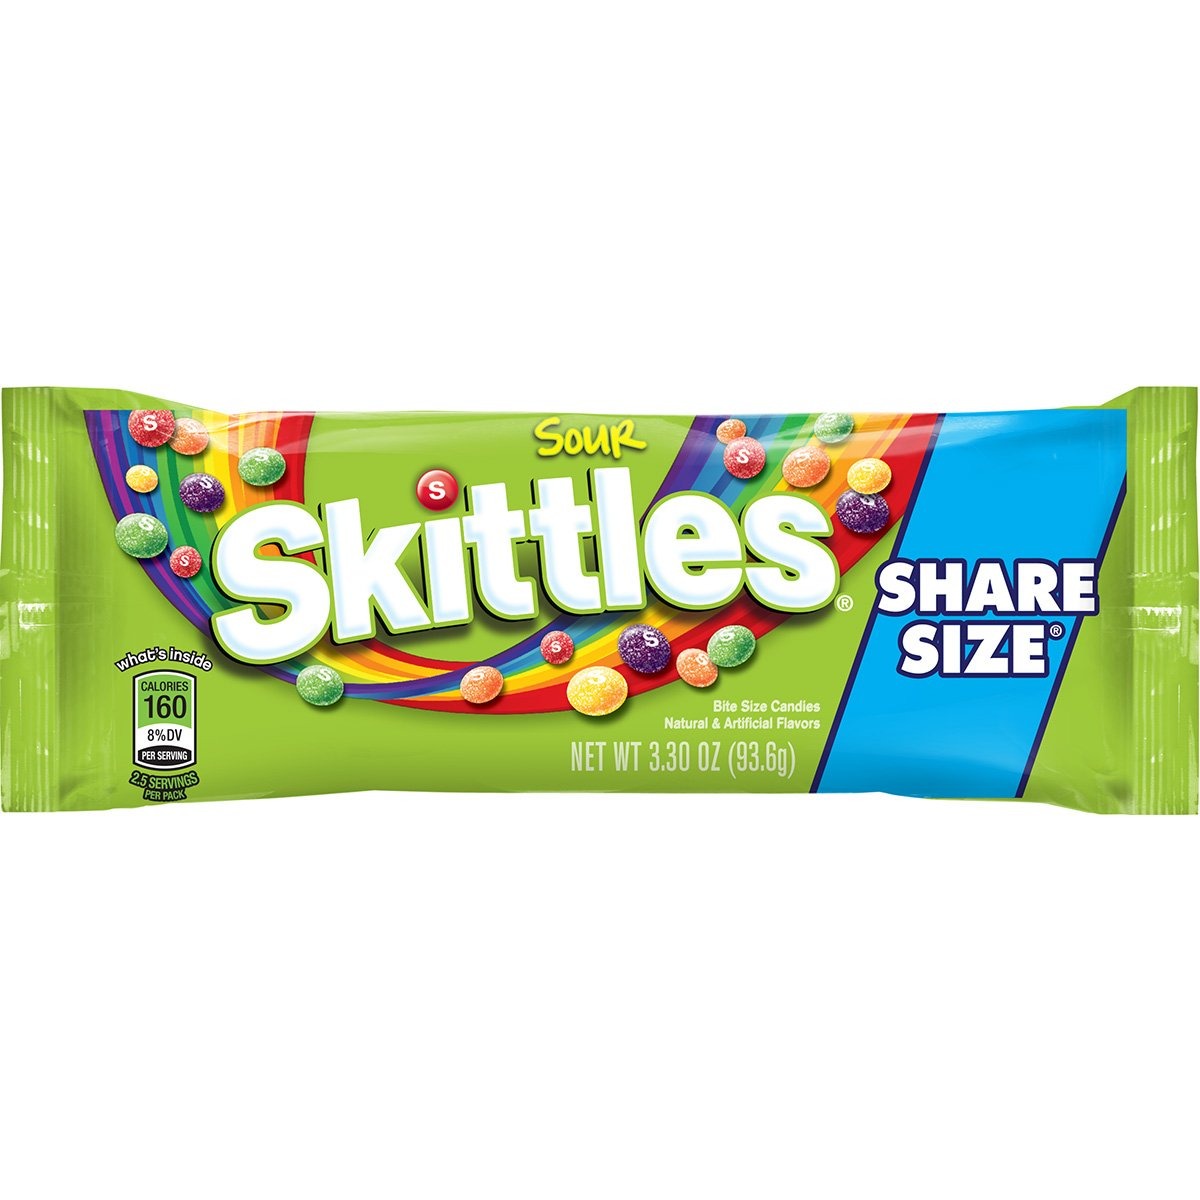
Item Name: Skittles Sour Candy Share Size Pack, 3.3 ounce
Bullet Point: Taste the rainbow-sour flavors include sour strawberry, sour green apple, sour lemon, sour orange, and sour grape^Perfect for parties, game-time snacks, or even as a topping for your favorite dessert^Use these bright, bold skittles candies in arts-and-crafts projects or as decorations
Value: 3.3
Unit: Ounce

Price: 2.56